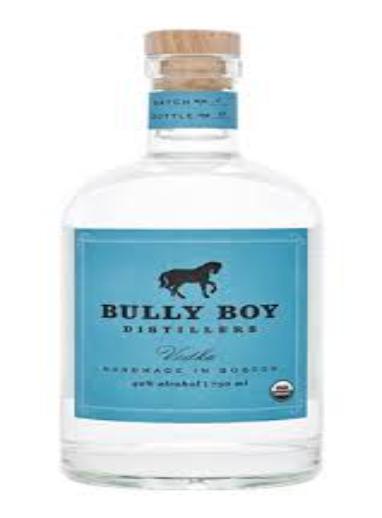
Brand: Bully Boy Distillers
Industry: Food